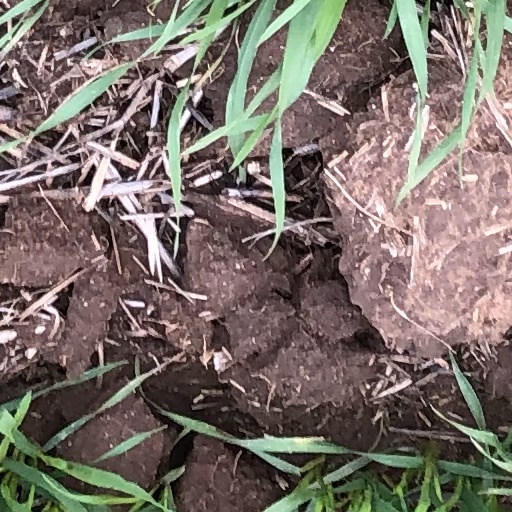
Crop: wheat